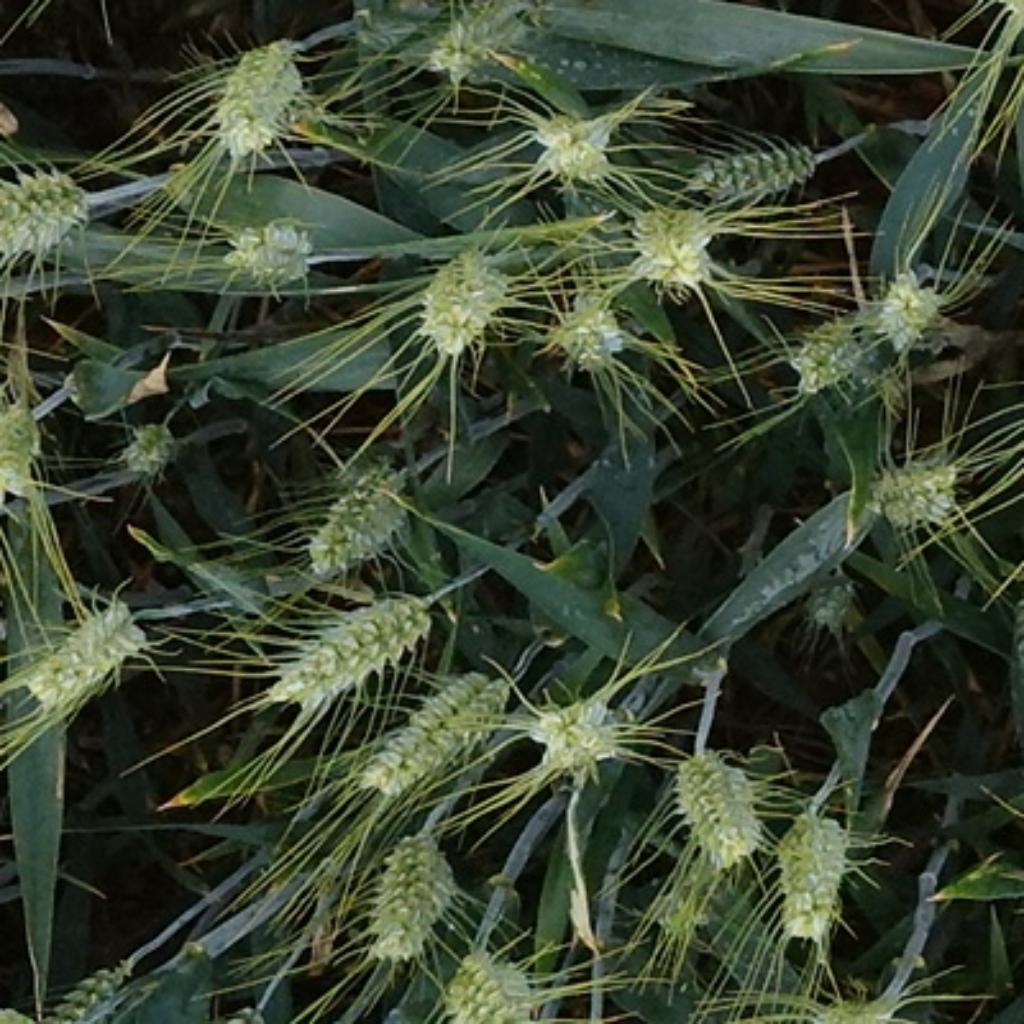
Country: France
Location: Toulouse
Wheat development stage: Filling - Ripening